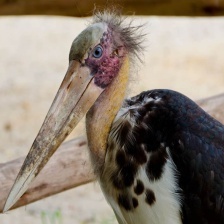
Species: MARABOU STORK
Scientific name: LEPTOPTILOS CRUMENIFER
ImageNet parent category: white_stork